Snowy plover

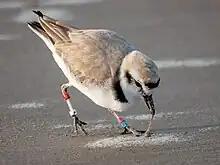
Snowy plover catching a worm

The species feeds on invertebrates such as crustaceans, worms, beetles, and flies. An analysis of feces from a coastal population in California during breeding season found beetles in 72%, flies in 44%, and insect larvae in 25% of the feces. Prey is taken from above and below the sand surface, from plants, and from carcasses. In inland habitats, snowy plovers usually forage on wet substrates that may be under a shallow water cover. As is typical for plovers, prey is found visually by briefly standing to scan the area, followed by running and capturing. Snowy plovers also forage by probing the substrate with their bills, by charging or hopping into accumulations of flies, and by "foot trembling" on wet substrates or in shallow water, where one foot shakes to stir up prey. Brine fly larvae are often shaken before consumption, and captured flies are often bitten two or three times. Snowy plovers may forage during day and night, with one individual observed feeding in almost complete darkness. Snowy plovers drink when fresh water is available, but when it is not, they can sustain themselves on the water content of their prey.